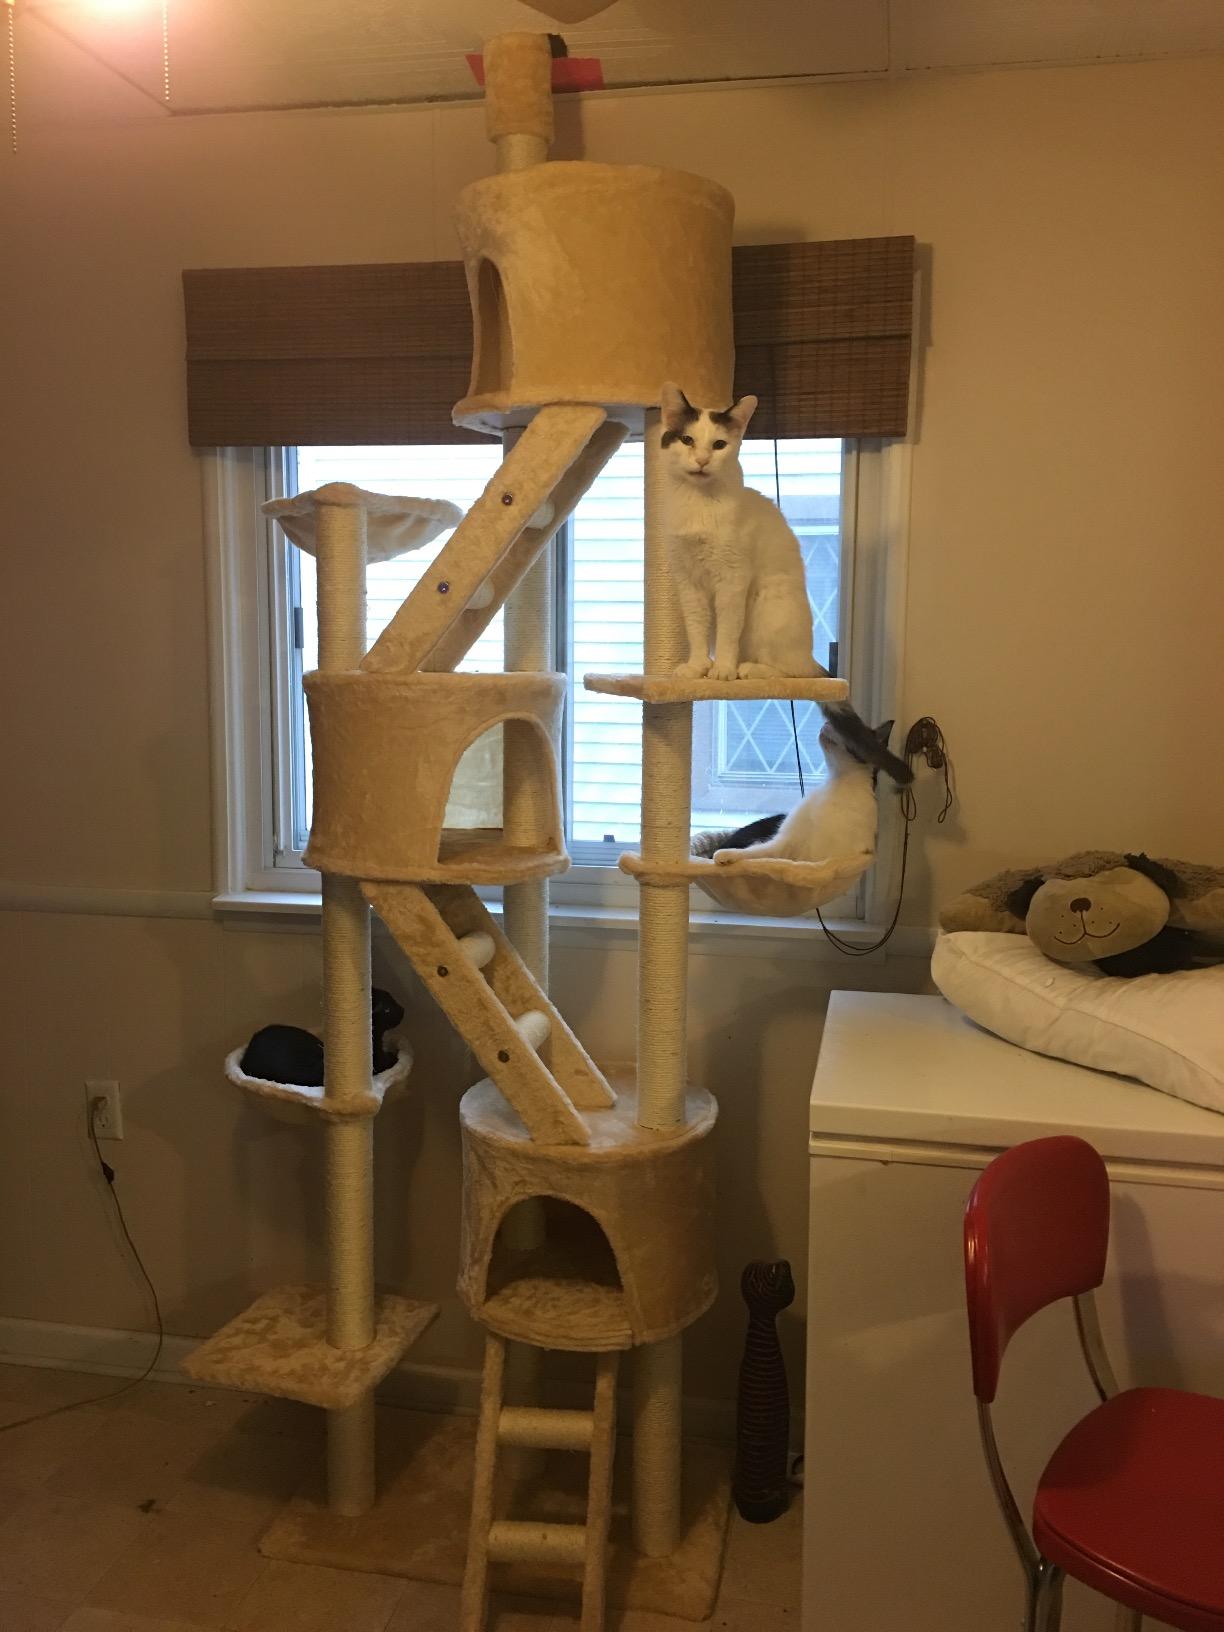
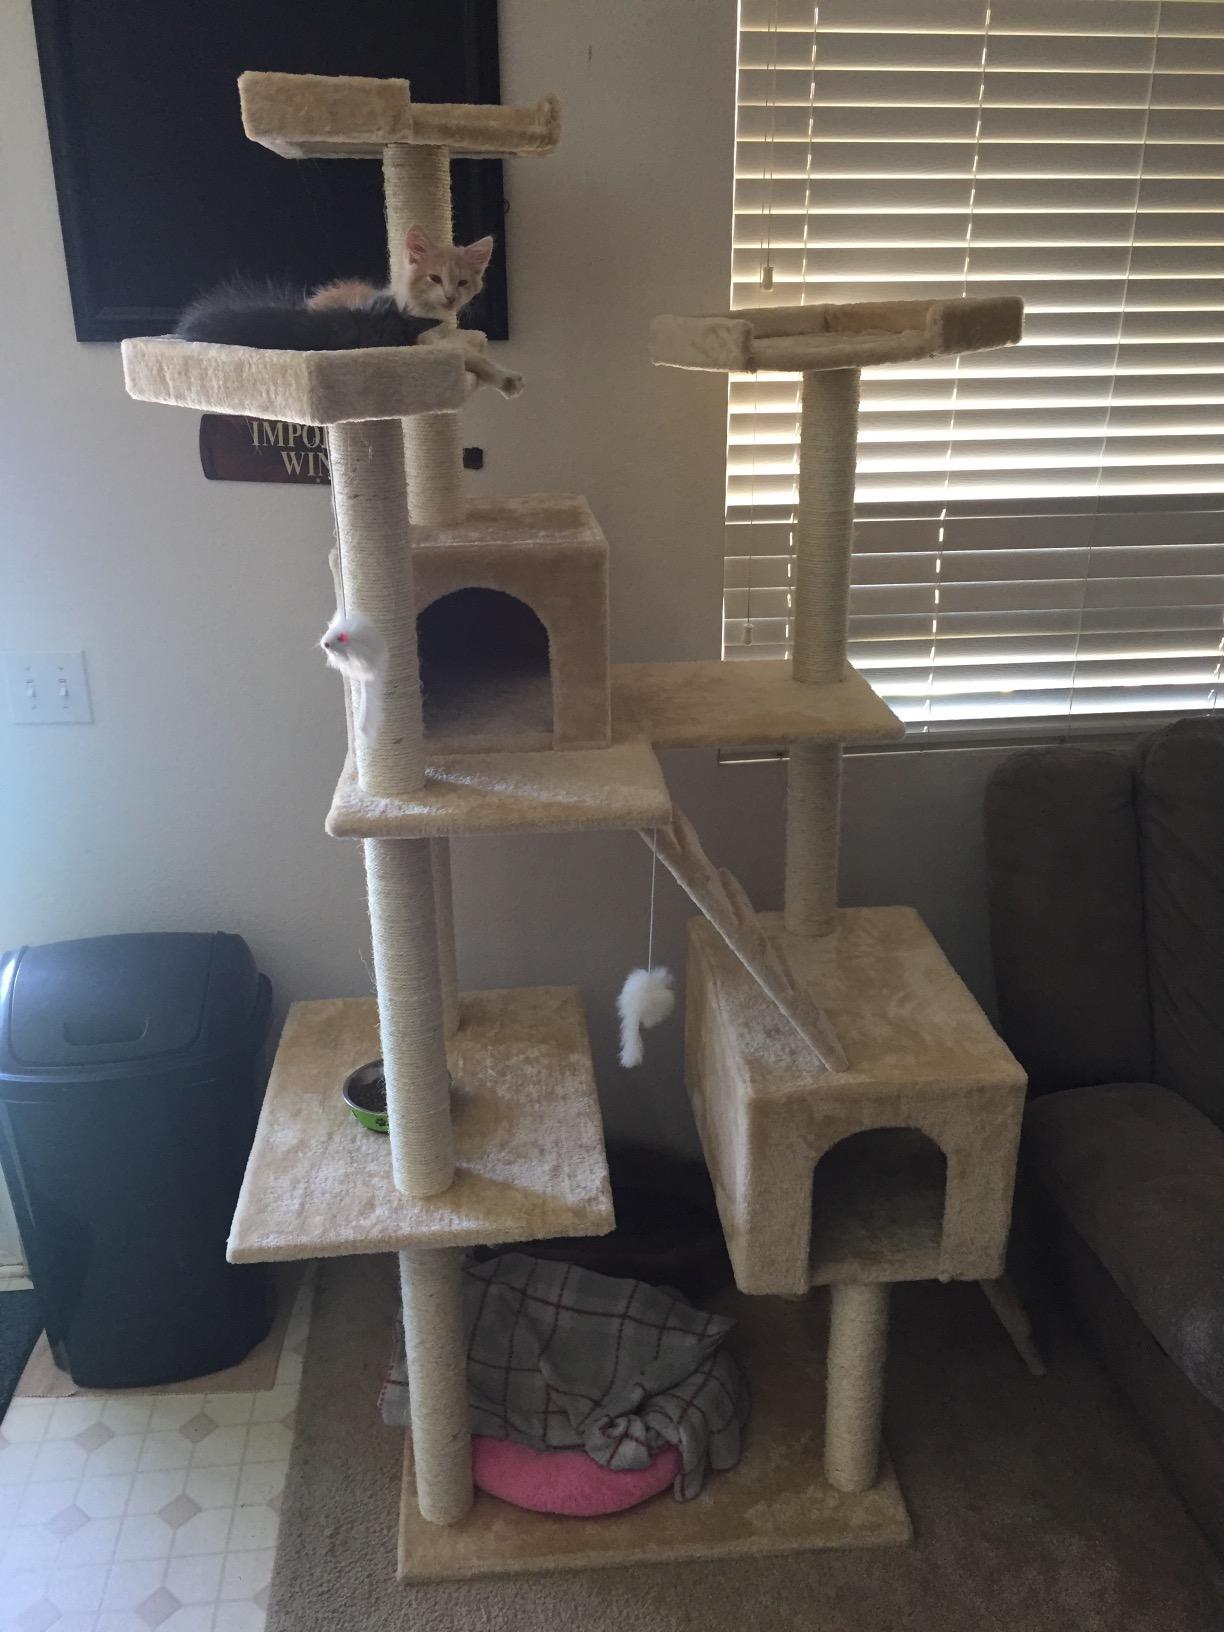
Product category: items_cat tree
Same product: no